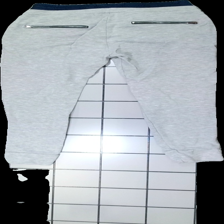
View: back
Type: Trousers
Category: Ladies
Brand: Not in the list
Brand text on label: stradivarius
Colors: Grey, Blue
Material: unknown
Cut: Regular
Size: S
Season: All
Damage: lace lost
Price range: <50
Recommended usage: Export